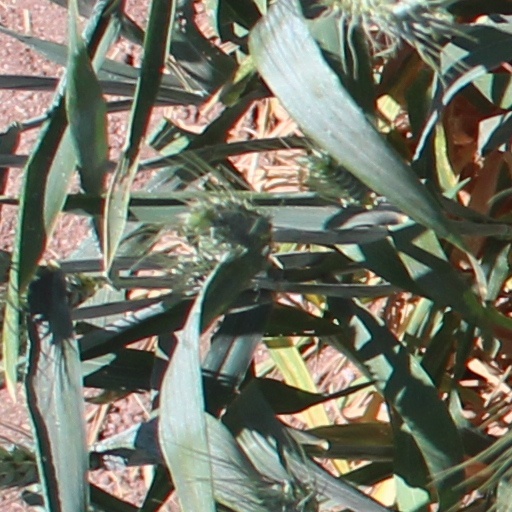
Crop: wheat